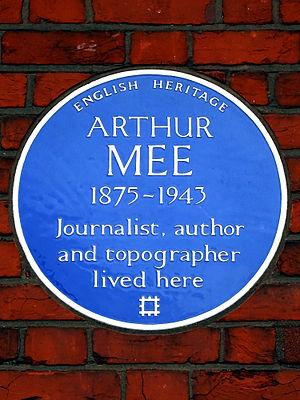
Arthur Mee était un écrivain et journaliste anglais, né à Stapleford, dans le Nottinghamshire, en 1875, et mort à Londres en 1943. Il a écrit plus de deux cents livres, dont The Children's Encyclopædia.